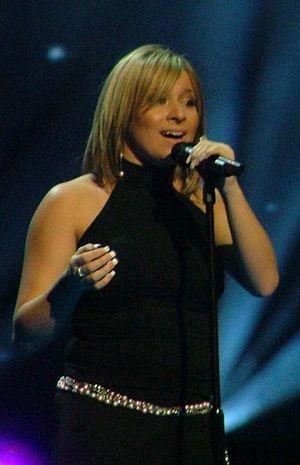
Lisa Andreas est une chanteuse anglaise née le 22 décembre 1987.